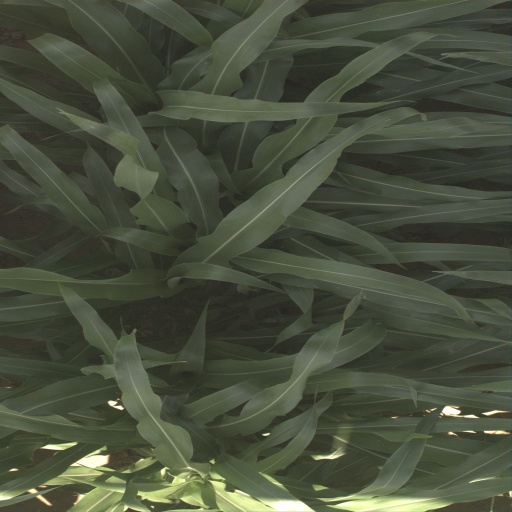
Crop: sorghum